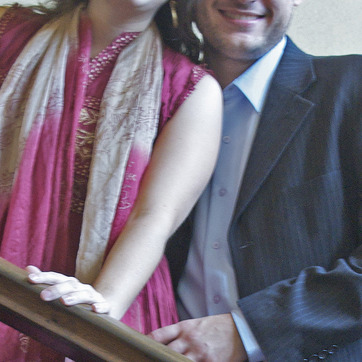
Material: skin